Filipino cuisine

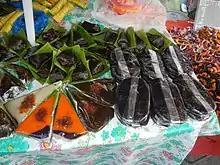
"Ube halaya", "sapin-sapin", "kalamay", "suman", and various other "kakanin"

Cooking and eating in the Philippines has traditionally been an informal and communal affair centered around the family kitchen. Food tends to be served all at once and not in courses.